Ixodes holocyclus

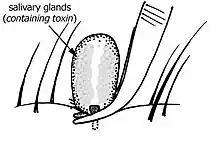
Tick removal. Compressing the body of the tick could cause more noxious substance (allergens, salivary toxins and infectious micro-organisms) to be injected into the host.

Dogs and cats on the east coast of Australia commonly succumb to the tick paralysis caused by "Ixodes holocyclus". A similar tick species, "Ixodes cornuatus", appears to cause paralysis in Tasmania. The paralyzing toxin (or toxins) is produced in the salivary glands and injected as part of the feeding process.